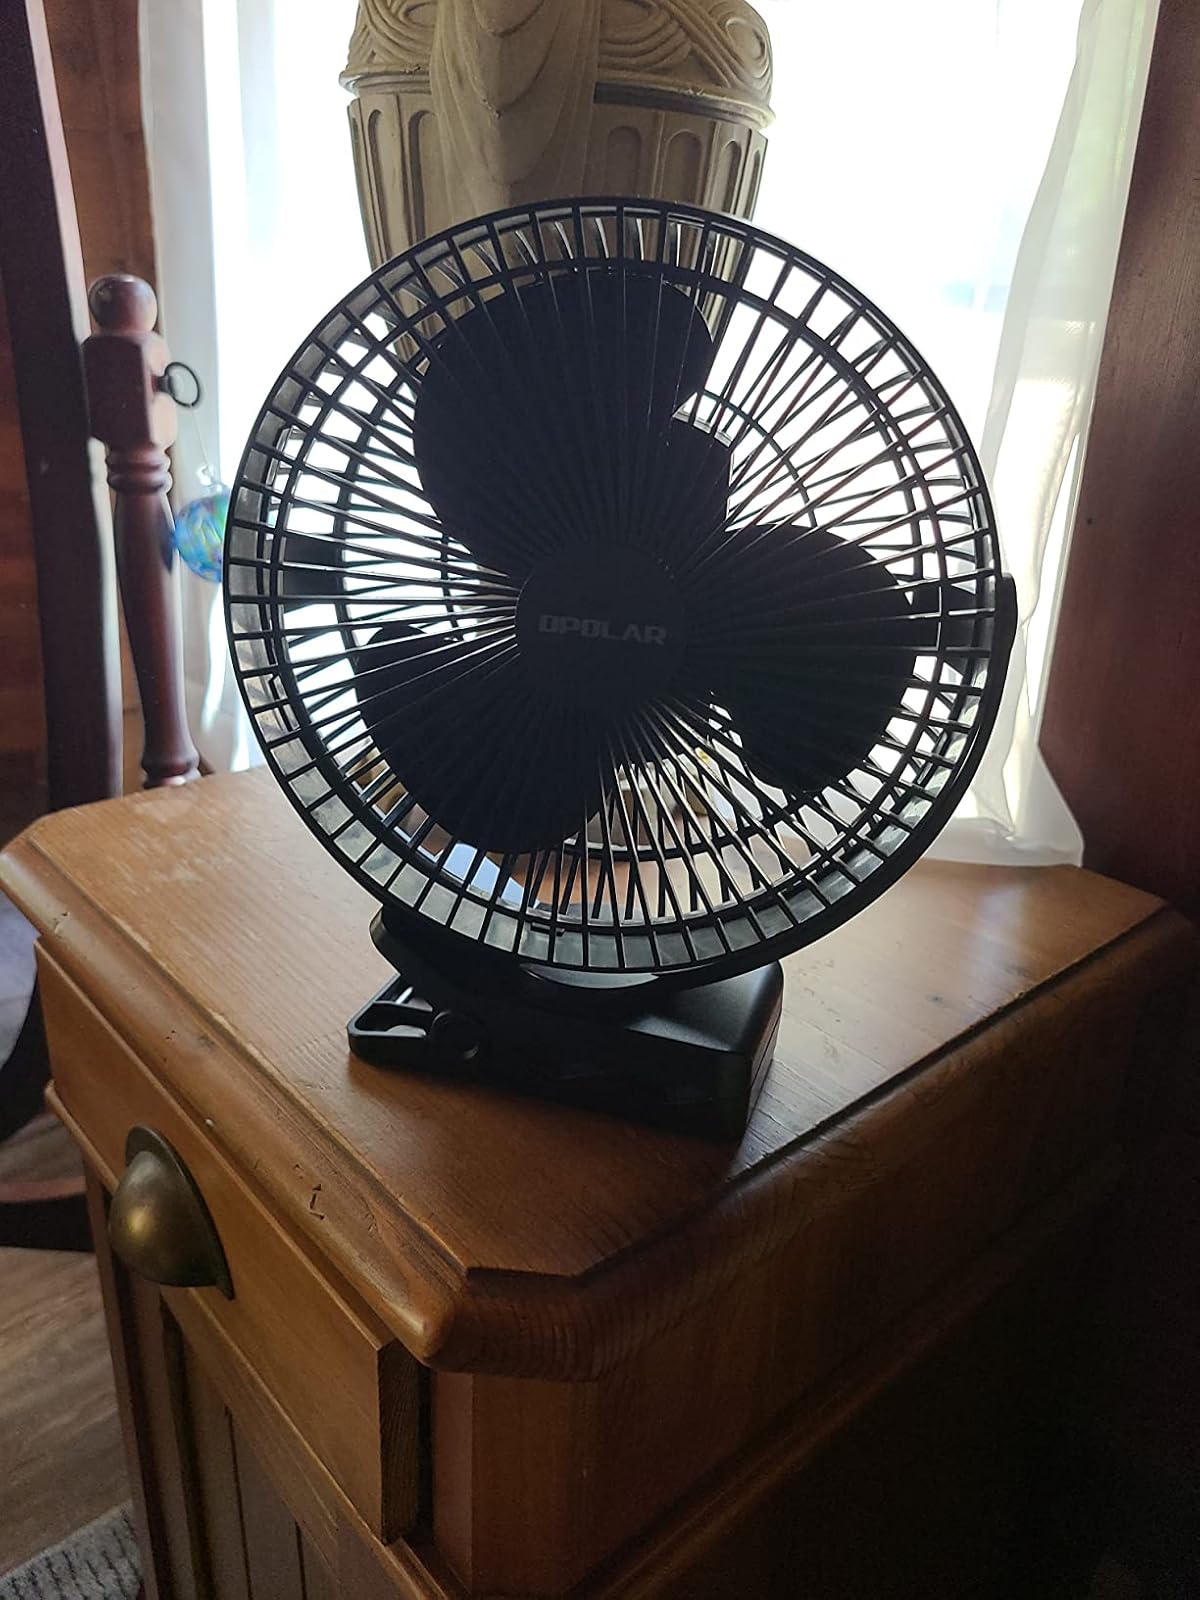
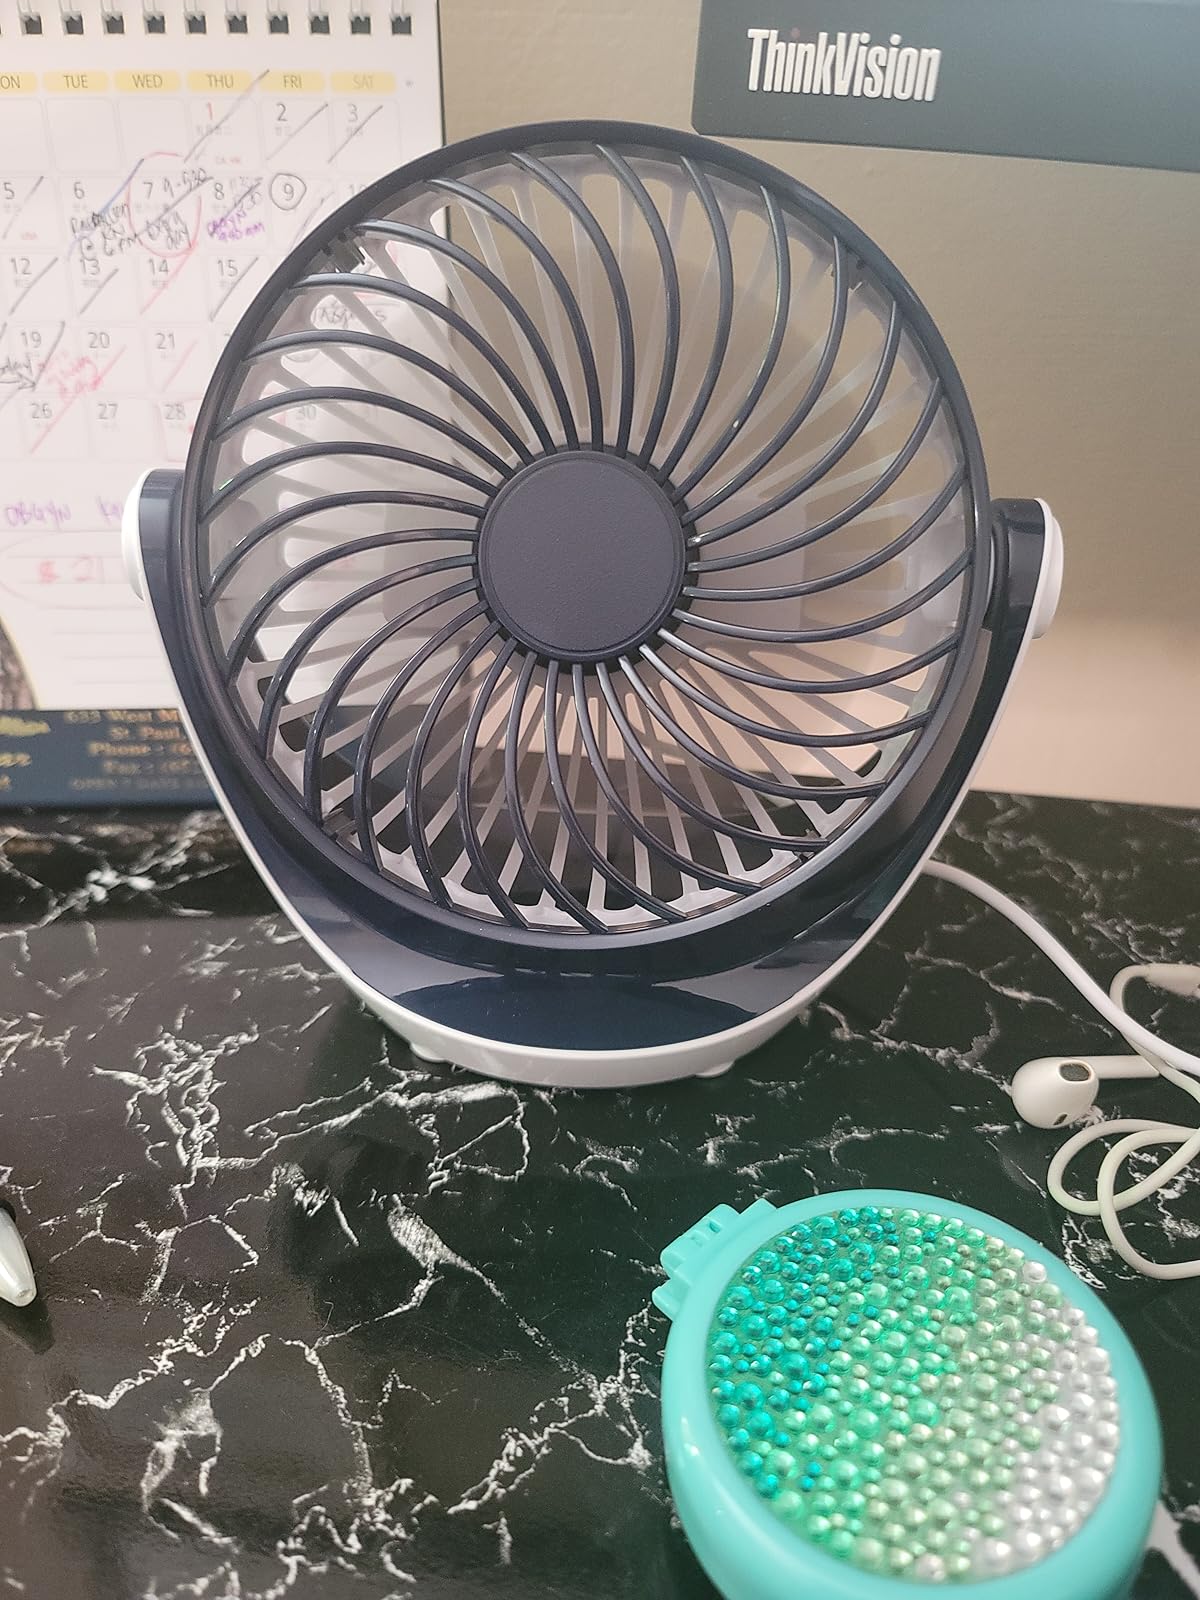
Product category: fan
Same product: no